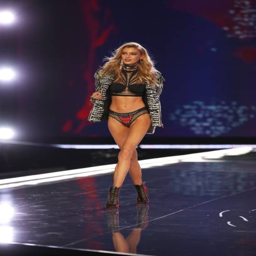
person walks the runway during show .